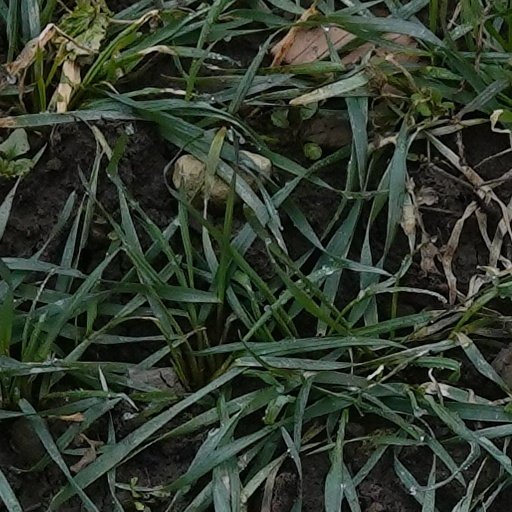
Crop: wheat